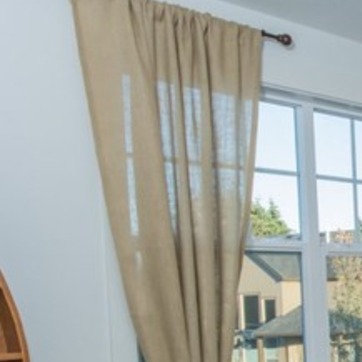
Material: fabric